Military history of Italy

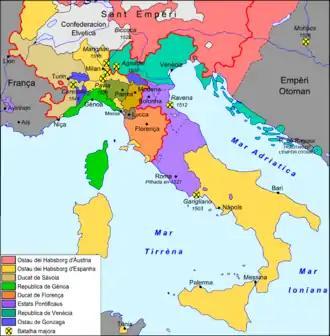
Map of Italy in 1559 after the Peace of Cateau-Cambrésis

Throughout the Middle Ages, from the collapse of a central Roman government in the late 5th century to the Italian Wars of the Renaissance, Italy was constantly divided between opposing factions fighting for control. At the time of the deposition of Romulus Augustulus (476), the Heruli Confederation governed Italy, but it was displaced by the Ostrogoths, who fought a long war with the Byzantine army in Italy (the Gothic War). The Byzantine came out of the war victorious only to find Italy invaded by a new wave of barbarians led by the Lombards.